Performance Anxiety (film)

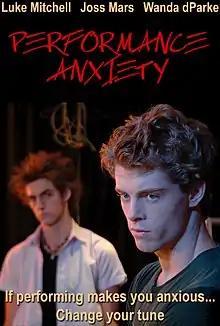
Theatrical release poster

Performance Anxiety is a 2008 gay comedy romantic drama film directed by Paul Dangerfield, written by Josh Macphee, starring Luke Mitchell and Joss Mars. The film debuted at the Brisbane Queer Film Festival on 25 May 2008.